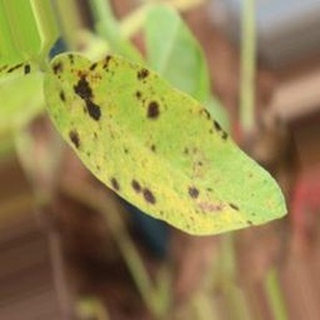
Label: groundnut_late_leaf_spot